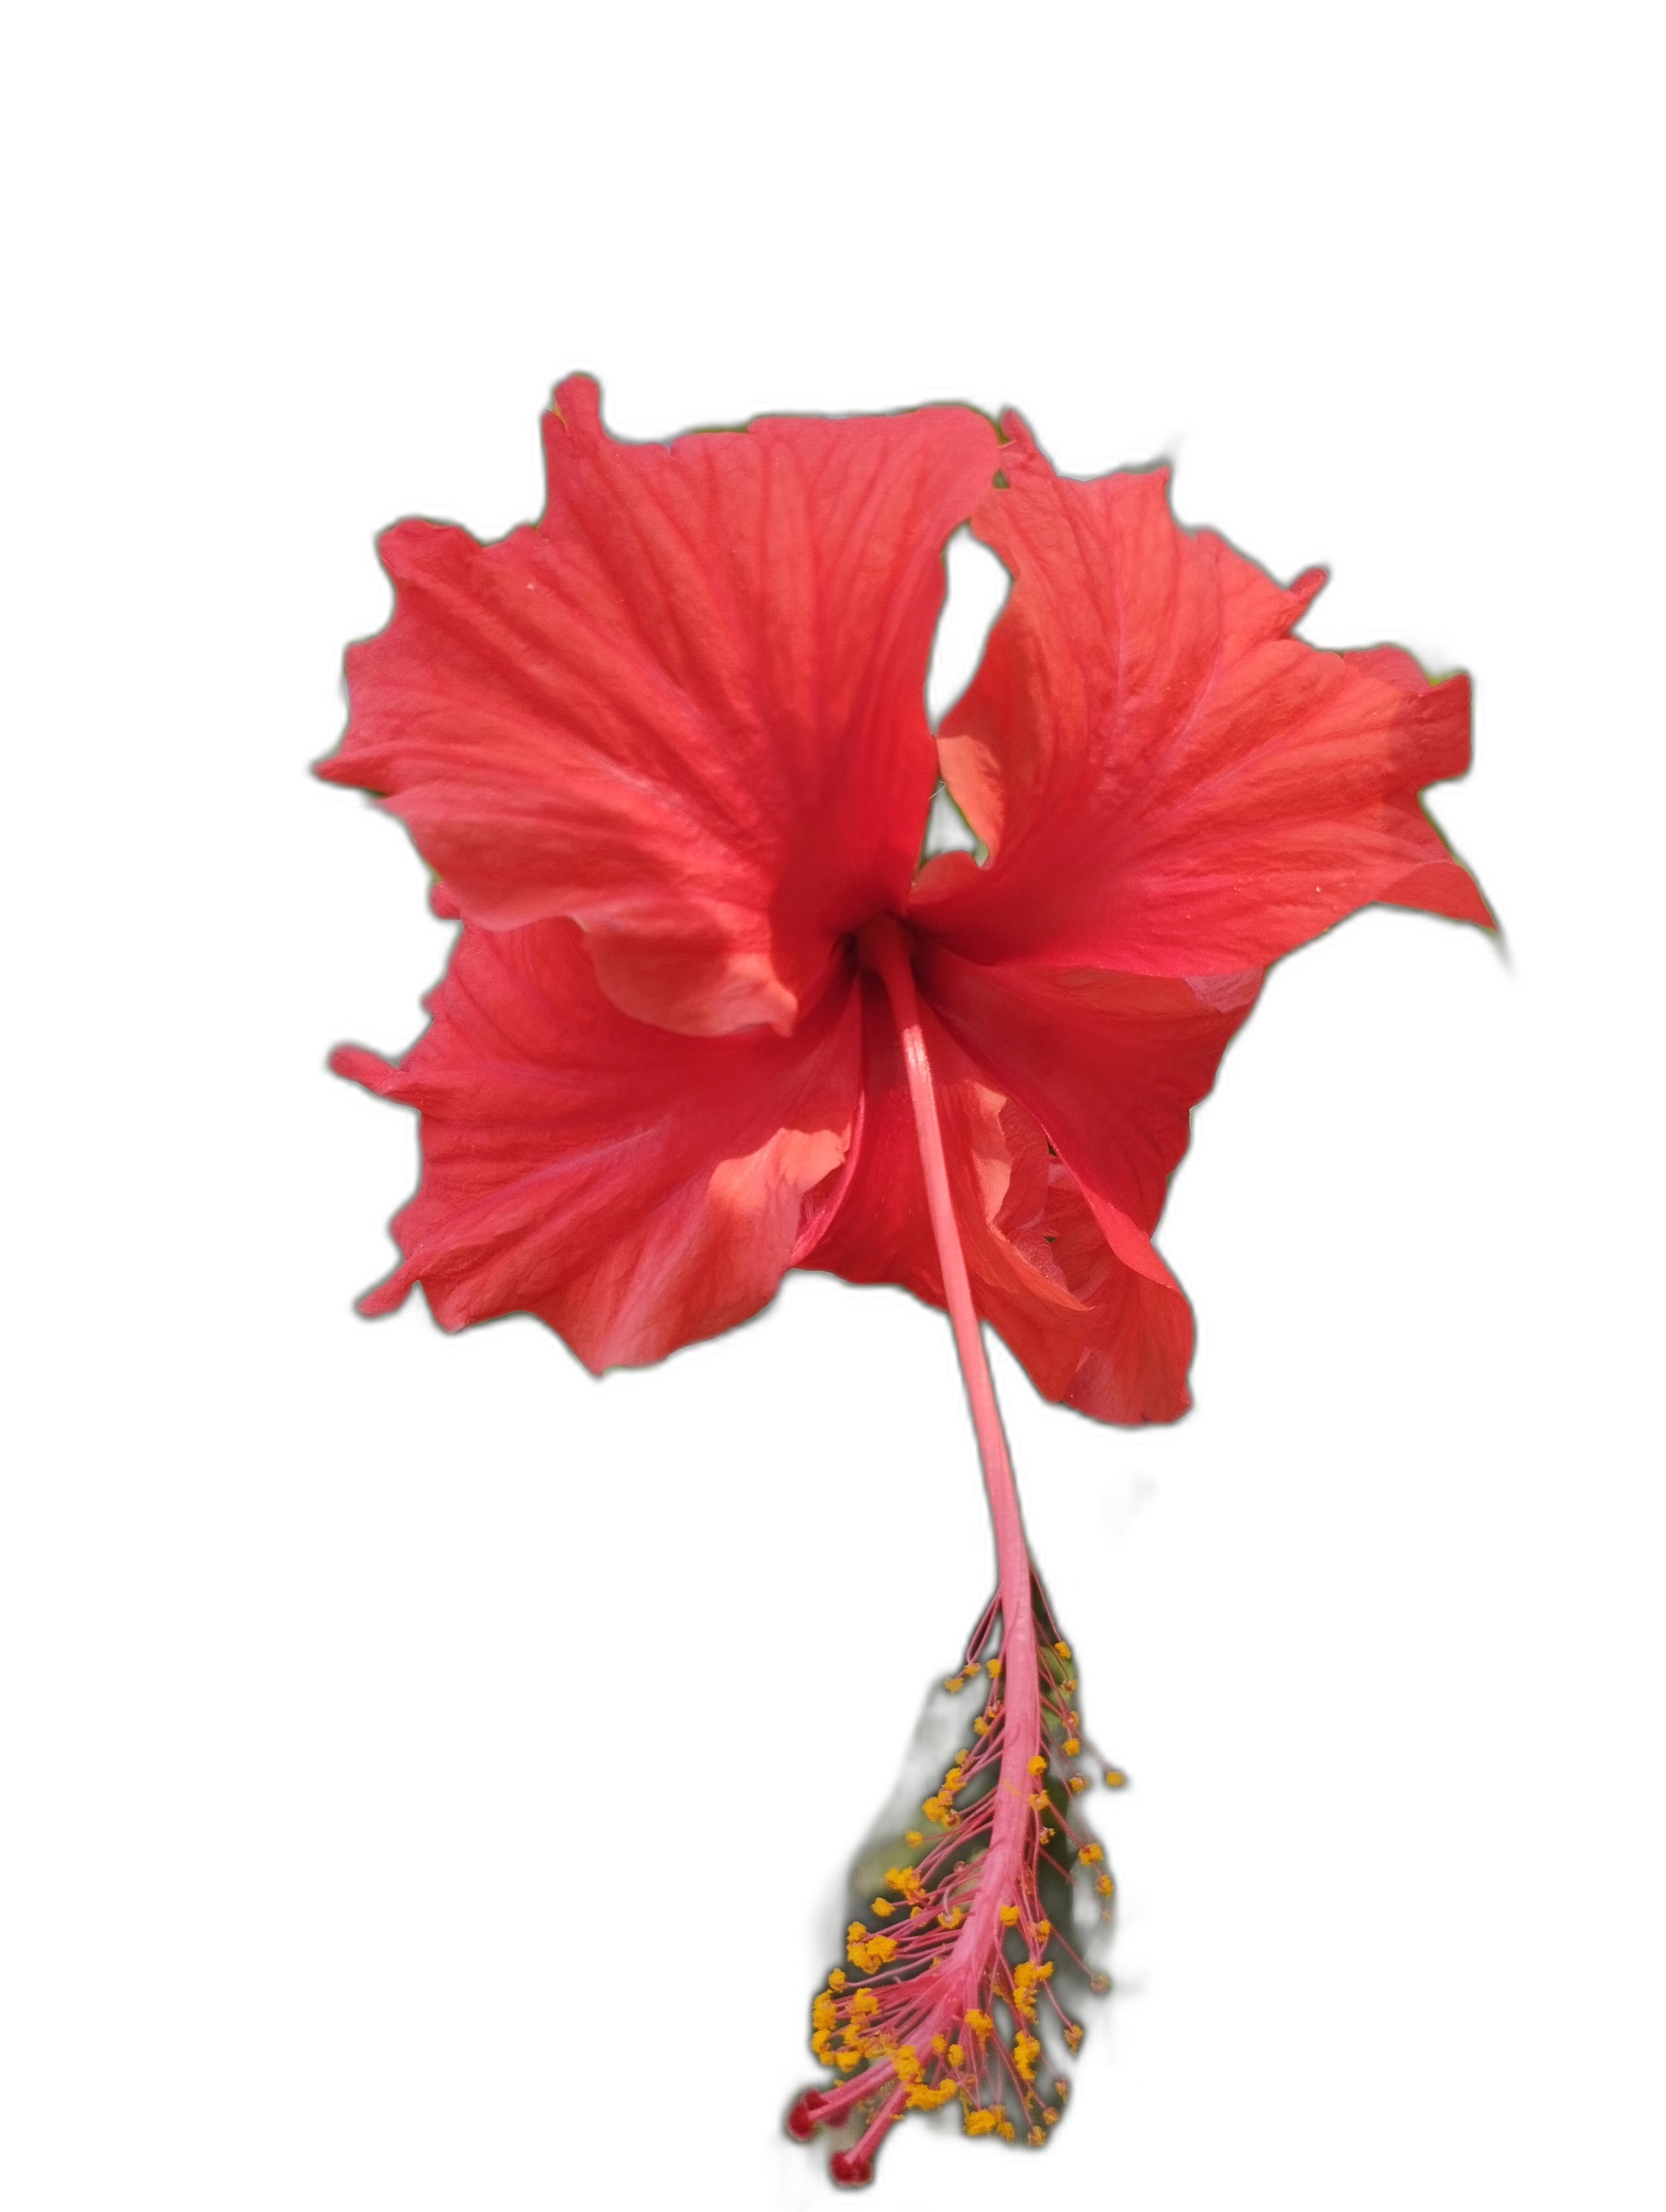
Label: Hibiscus